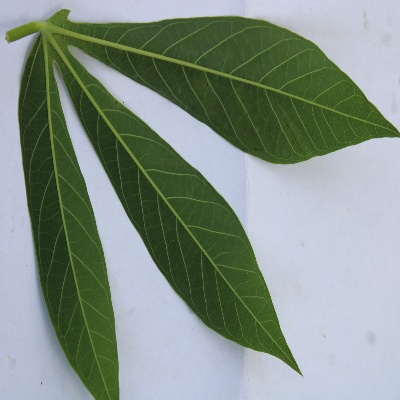
Crop: Cassava
Condition: healthy